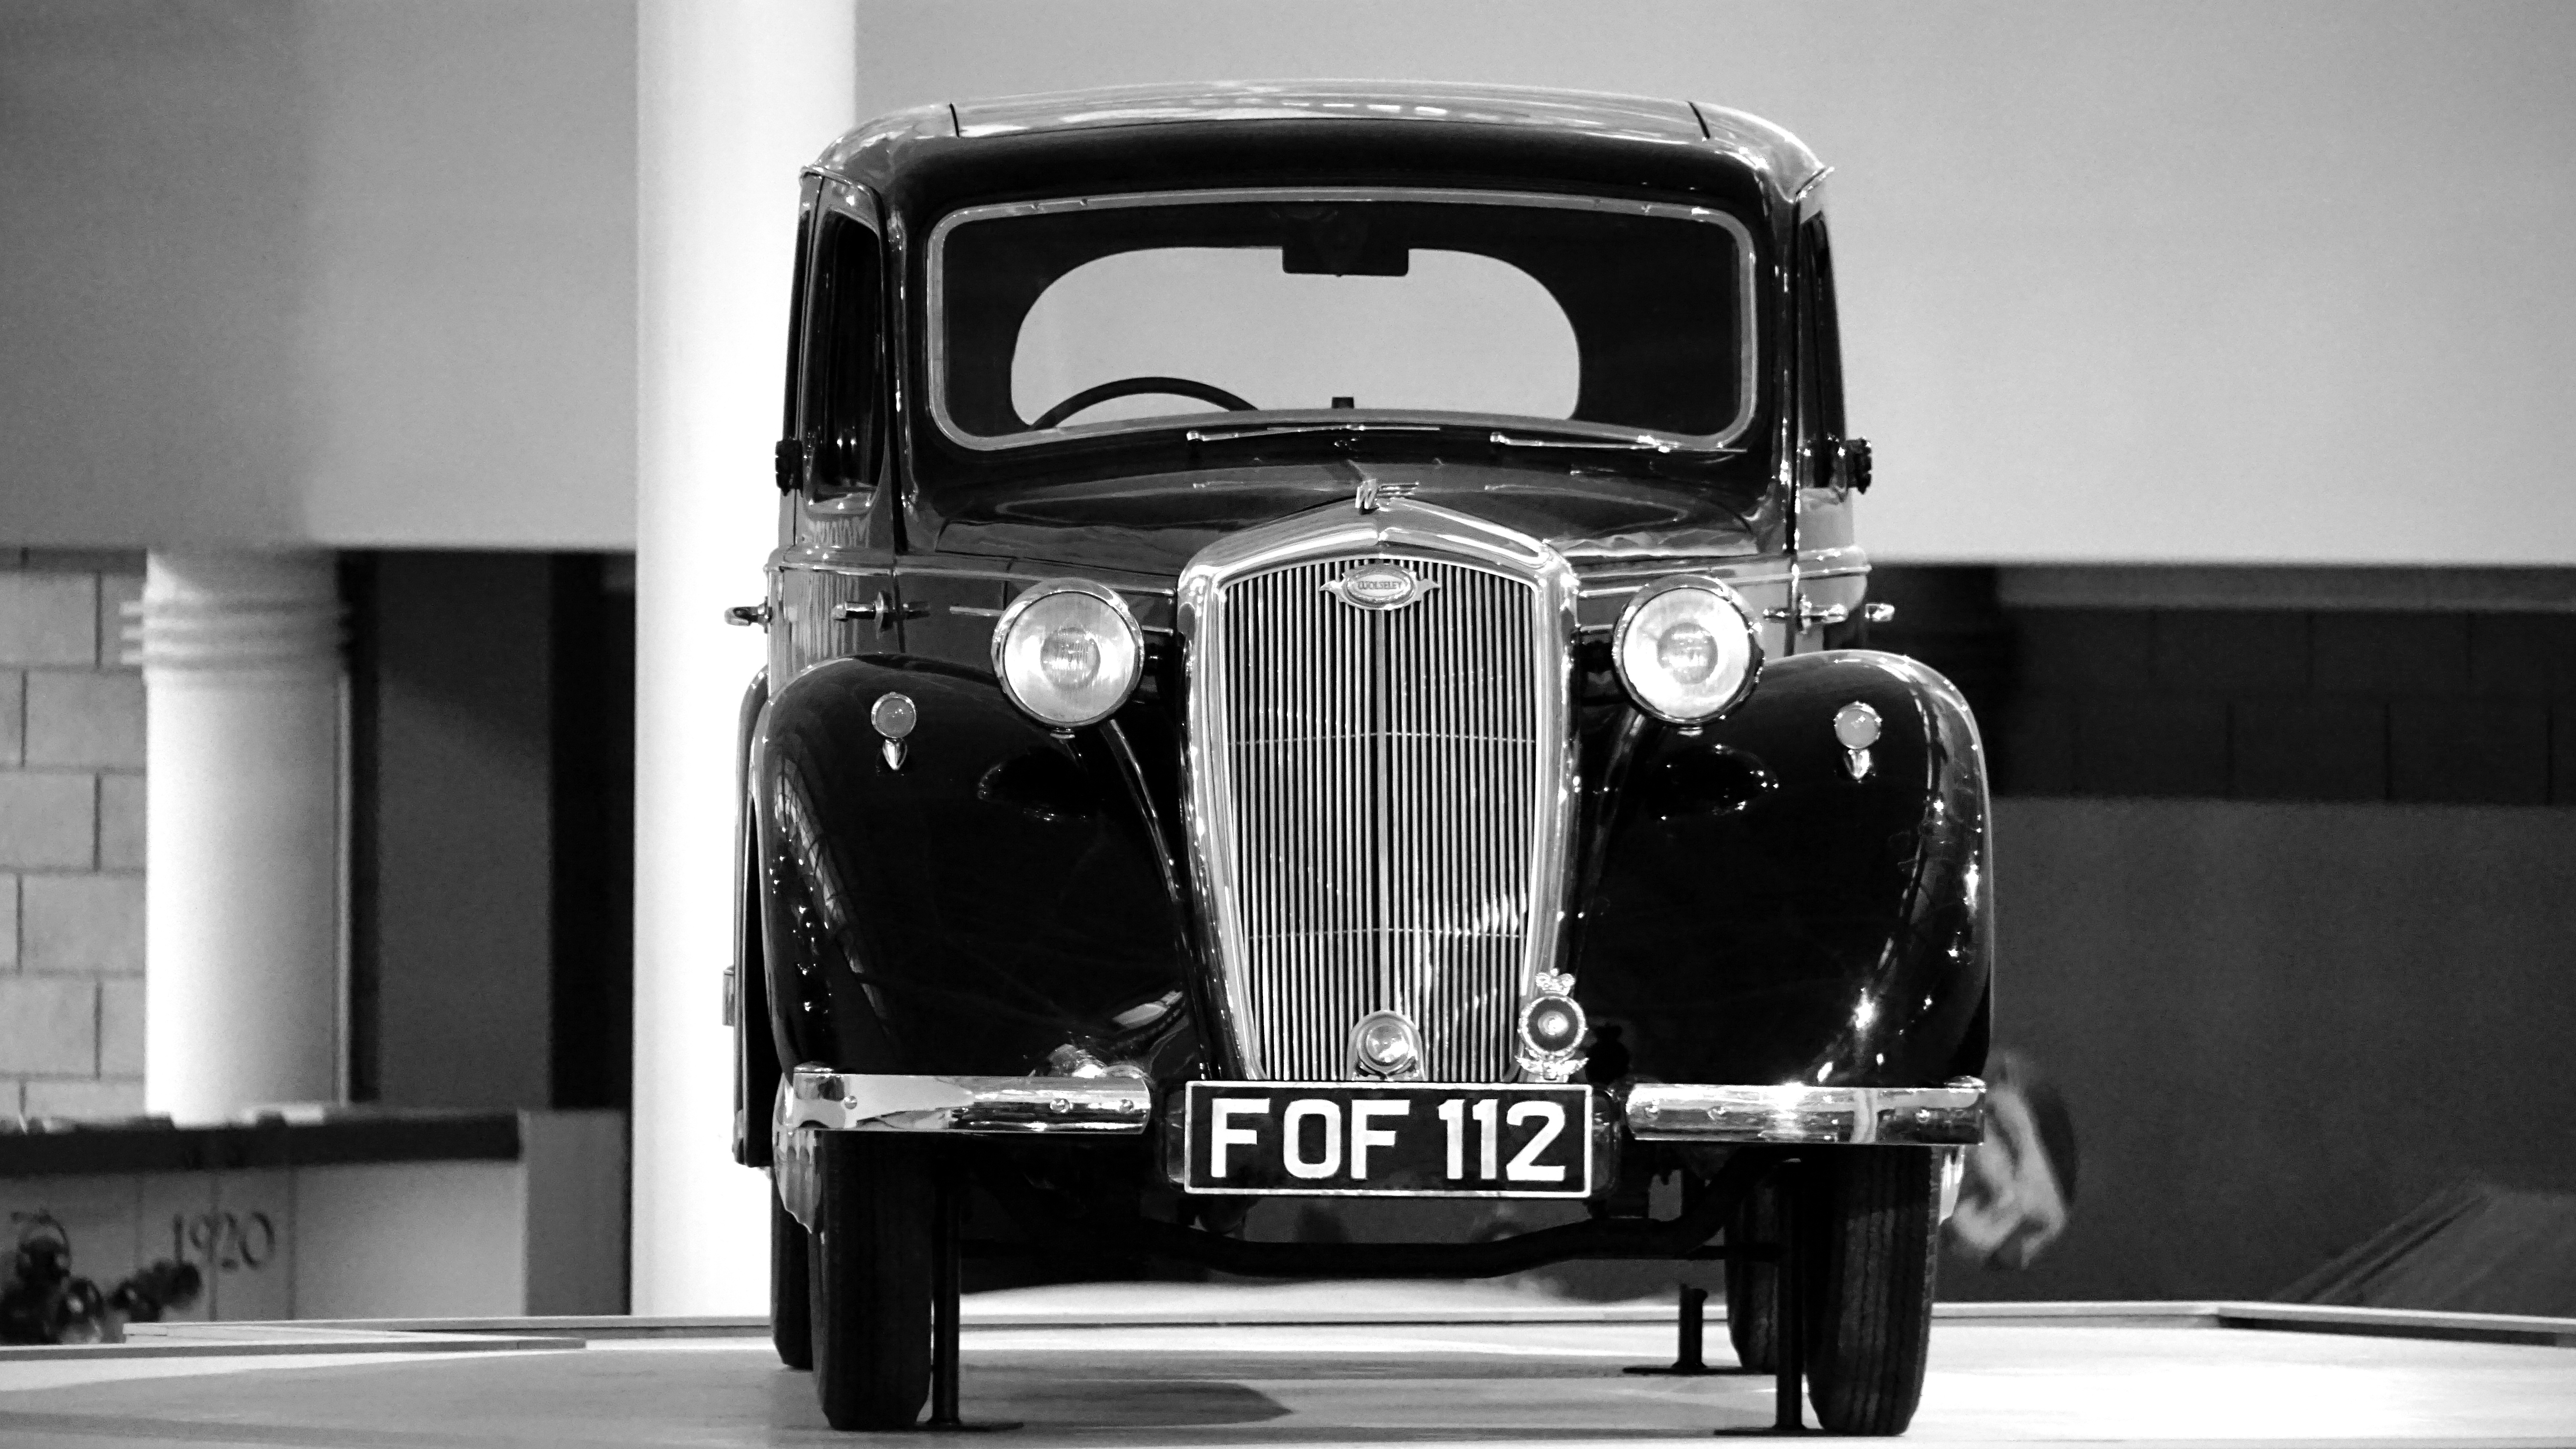
black and white, car, vintage, automobile, vehicle, monochrome, automotive, motor vehicle, vintage car, sedan, classic, antique car, land vehicle, monochrome photography, automobile make, automotive design, luxury vehicle